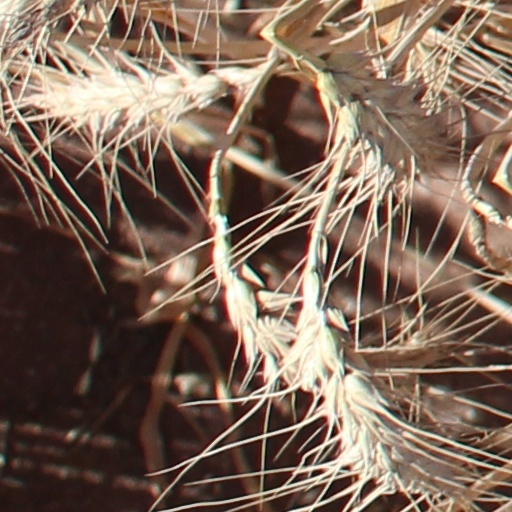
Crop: wheat